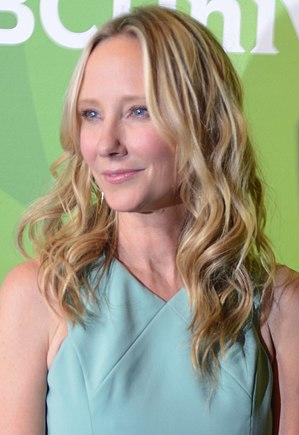
Souviens-toi… l'été dernier ou Le Pacte du Silence au Québec est un film d'horreur américain réalisé par Jim Gillespie, sorti en 1997. Il fait partie de la trilogie Souviens-toi... l'été dernier, dont il est l'opus initial.